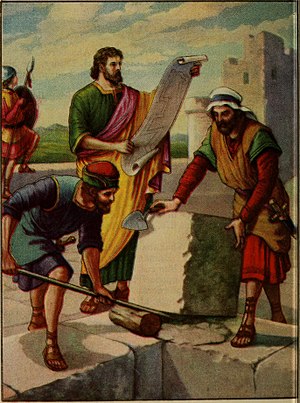
Nehemias' Bog
Nehemias under genopbygningen af Jerusalem, illustration af Adolf Hult, 1919
Nehemias' Bog er en bog i den hebraiske bibel og i Det Gamle Testamente. Historisk anses bogen for at være fortsættelsen af Ezras Bog og bliver nogle gange omtalt som Anden Ezras Bog.